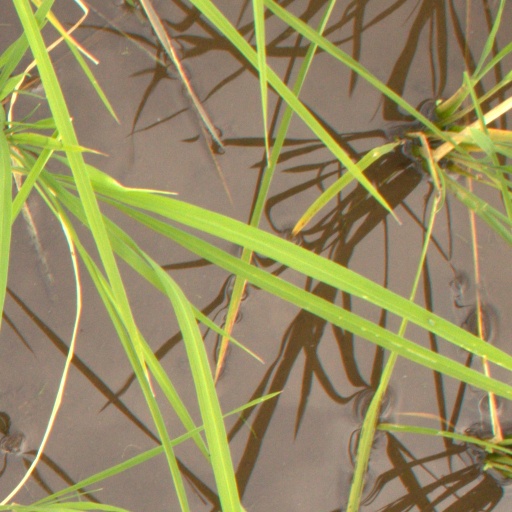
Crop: rice